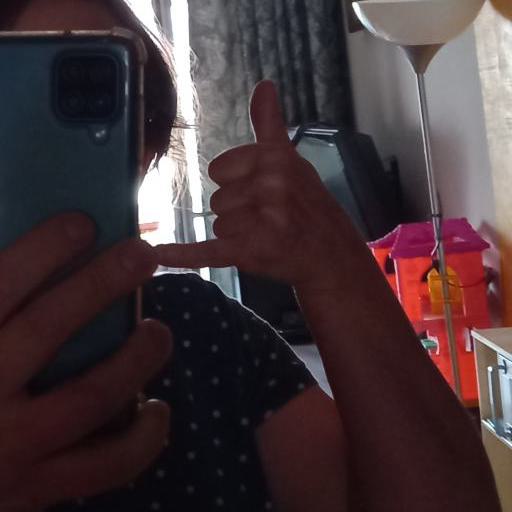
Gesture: call